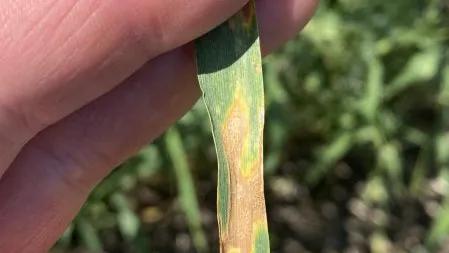
Plant: Wheat
Disease: wheat septoria blotch